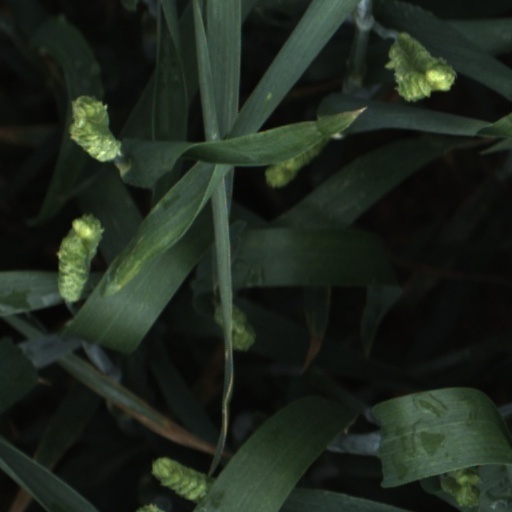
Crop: wheat